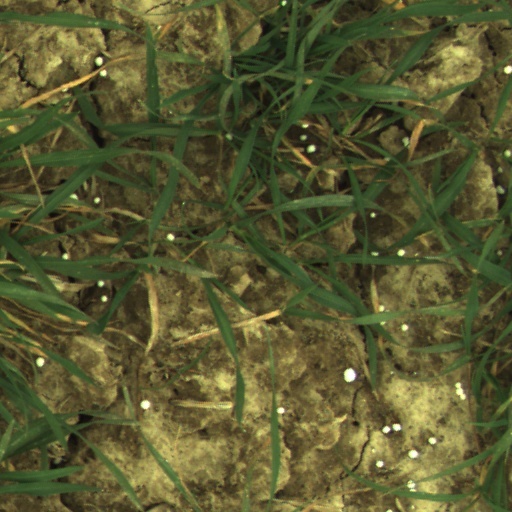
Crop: wheat